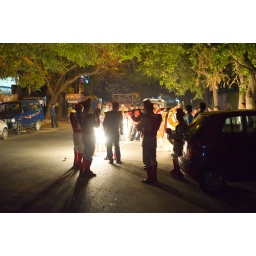
The street outside the house we were staying in filled up with a wedding party on Saturday night.